Rainmaking (ritual)

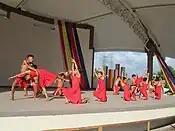
A Dumagat rain dance being performed in San Jose del Monte, Philippines, 2023

In Thailand and Cambodia, various rites exist to obtain rain in times of drought. The most peculiar of these is probably the procession of Lady Cat, during which a cat is carried around in procession through the streets of villages while villagers splash water at the cat, in hope that as water has come on the cat, water will fall on humans as well.